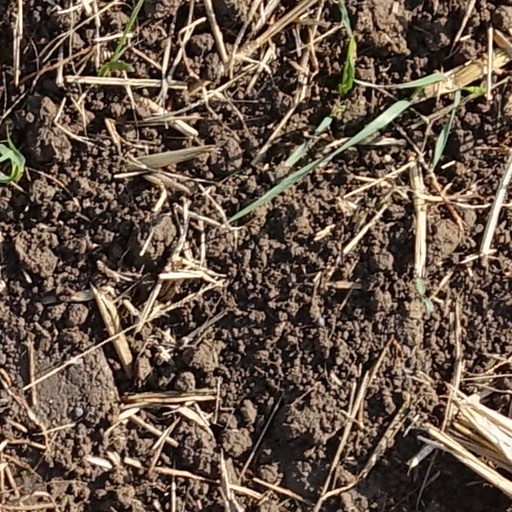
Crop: wheat